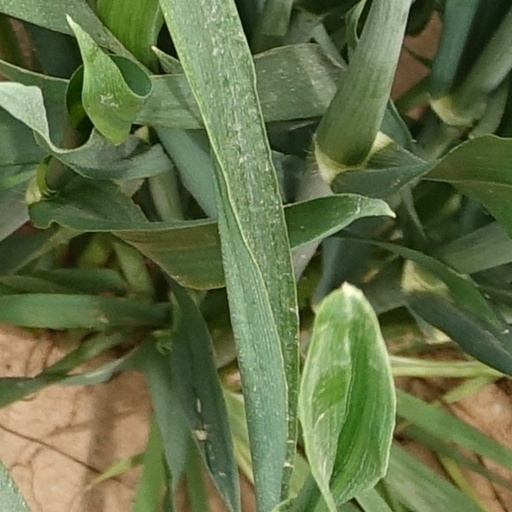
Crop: wheat